James Berrett

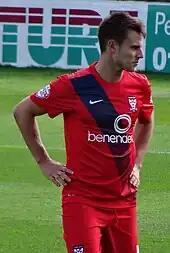
Berrett playing for York City in 2015

Berrett signed for League Two club York City on 23 June 2015 on a two-year contract after agreeing to terminate his deal with Yeovil.